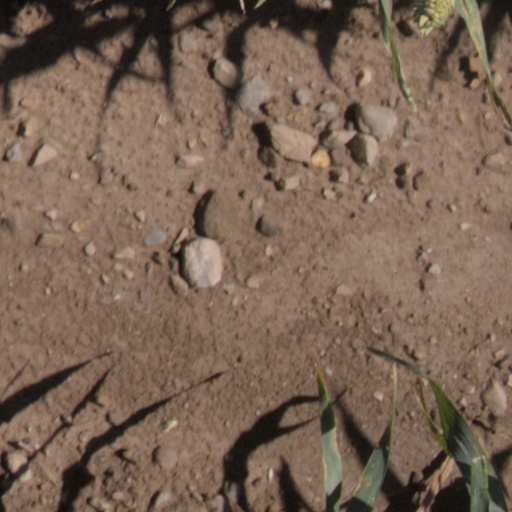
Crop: wheat